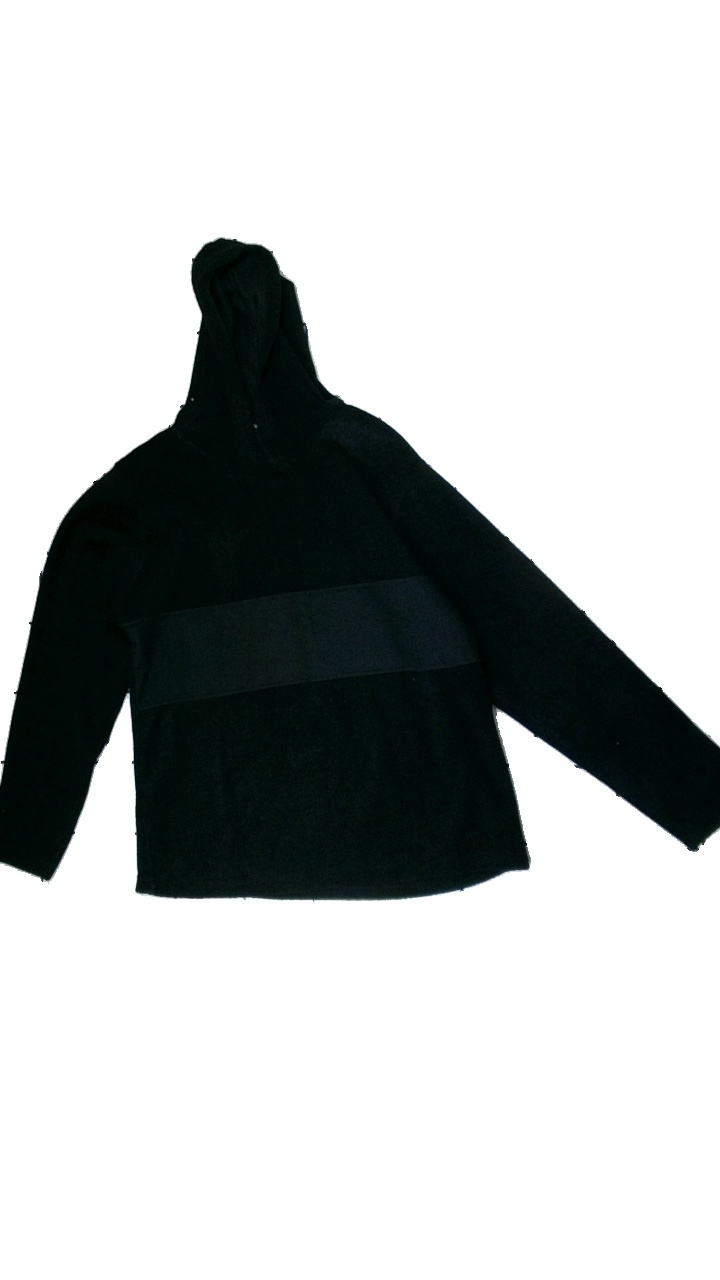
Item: Hoodie (Ladies)
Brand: Missing
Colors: Black
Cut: Loose
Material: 100% Poly
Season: All
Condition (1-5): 2
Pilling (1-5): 1
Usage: Recycle
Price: <50